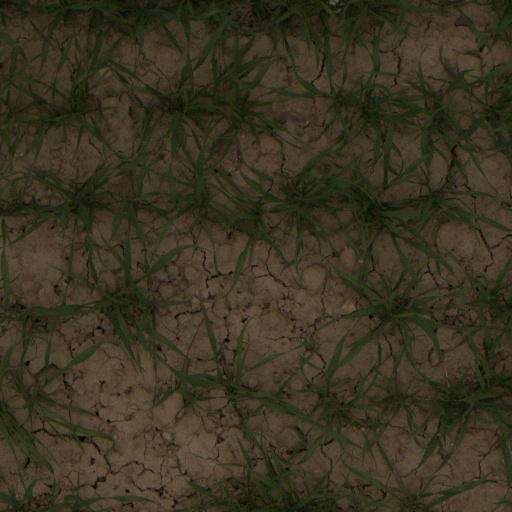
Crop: wheat